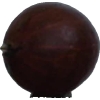
Label: gooseberry